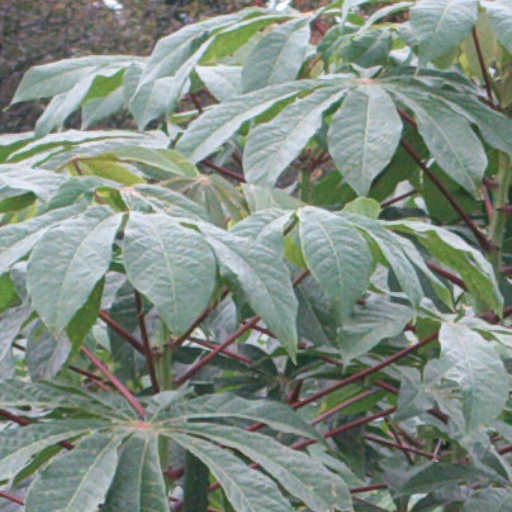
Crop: cassava